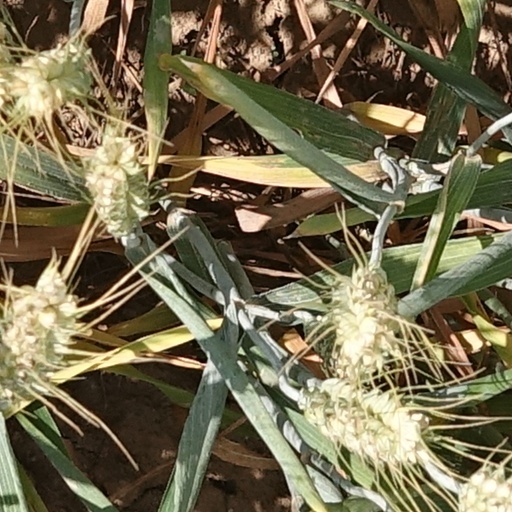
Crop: wheat